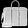
Label: Bag